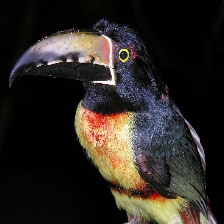
Species: COLLARED ARACARI
Scientific name: PTEROGLOSSUS TORQUATUS
ImageNet parent category: toucan